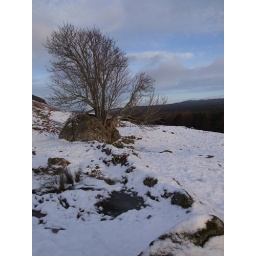
Ancient wall in foreground, possibly part of an old building